WHKW

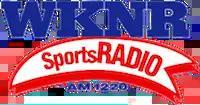
Logo as WKNR, 1991–2001.

WKNR's satellite-fed music was ultimately a format placeholder until WGAR-FM could depart and end what Robert Barnes called a claustrophobic "mom-and-pop setup." At the end of 1990, WKNR added local newscasts, then recruited Larry Calton and former WWWE host Geoff Sindelar to host sports talk shows in afternoon drive. By January 7, 1991, Reggie Rucker was added for evenings and the overnight hours taken up by the syndicated "Sports Byline USA", with locally based weekend sports shows added a few months later. Reaction to the sports-talk block for its debut week, dubbed "Cleveland's SuperFan", was positive enough for management to consider the sustainability of a 24-hour sports format. Barnes boasted to the "Akron Beacon Journal" that Cablevision's ownership interests allowed him to have "full authority and an unlimited budget", but was fired on July 22; Calton was also dismissed in June after making an anti-Semitic slur on-air. Former WERE host Greg Brinda was then hired for middays, Philadelphia-based Peter Brown replaced Calton in the lineup, and a morning show with onetime WGCL personality Robert J. Wright debuted on September 9, 1991, finally making WKNR a fulltime sports radio station. WEWS-TV meteorologist Don Webster also started providing weather forecasts for the station.